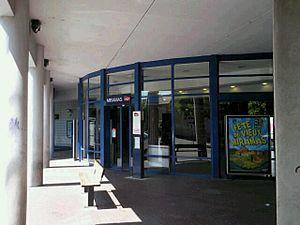
L'entrée du bâtiment de la gare de Miramas, Bouches-du-Rhône, France
La gare de Miramas est une gare ferroviaire française des lignes de Paris-Lyon à Marseille-Saint-Charles, d'Avignon à Miramas et de Miramas à l'Estaque. Elle est située sur le territoire de la commune de Miramas, à l'ouest de la ville, dans le département des Bouches-du-Rhône, en région Provence-Alpes-Côte d'Azur.